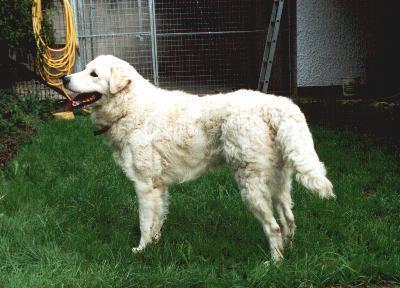
kuvasz